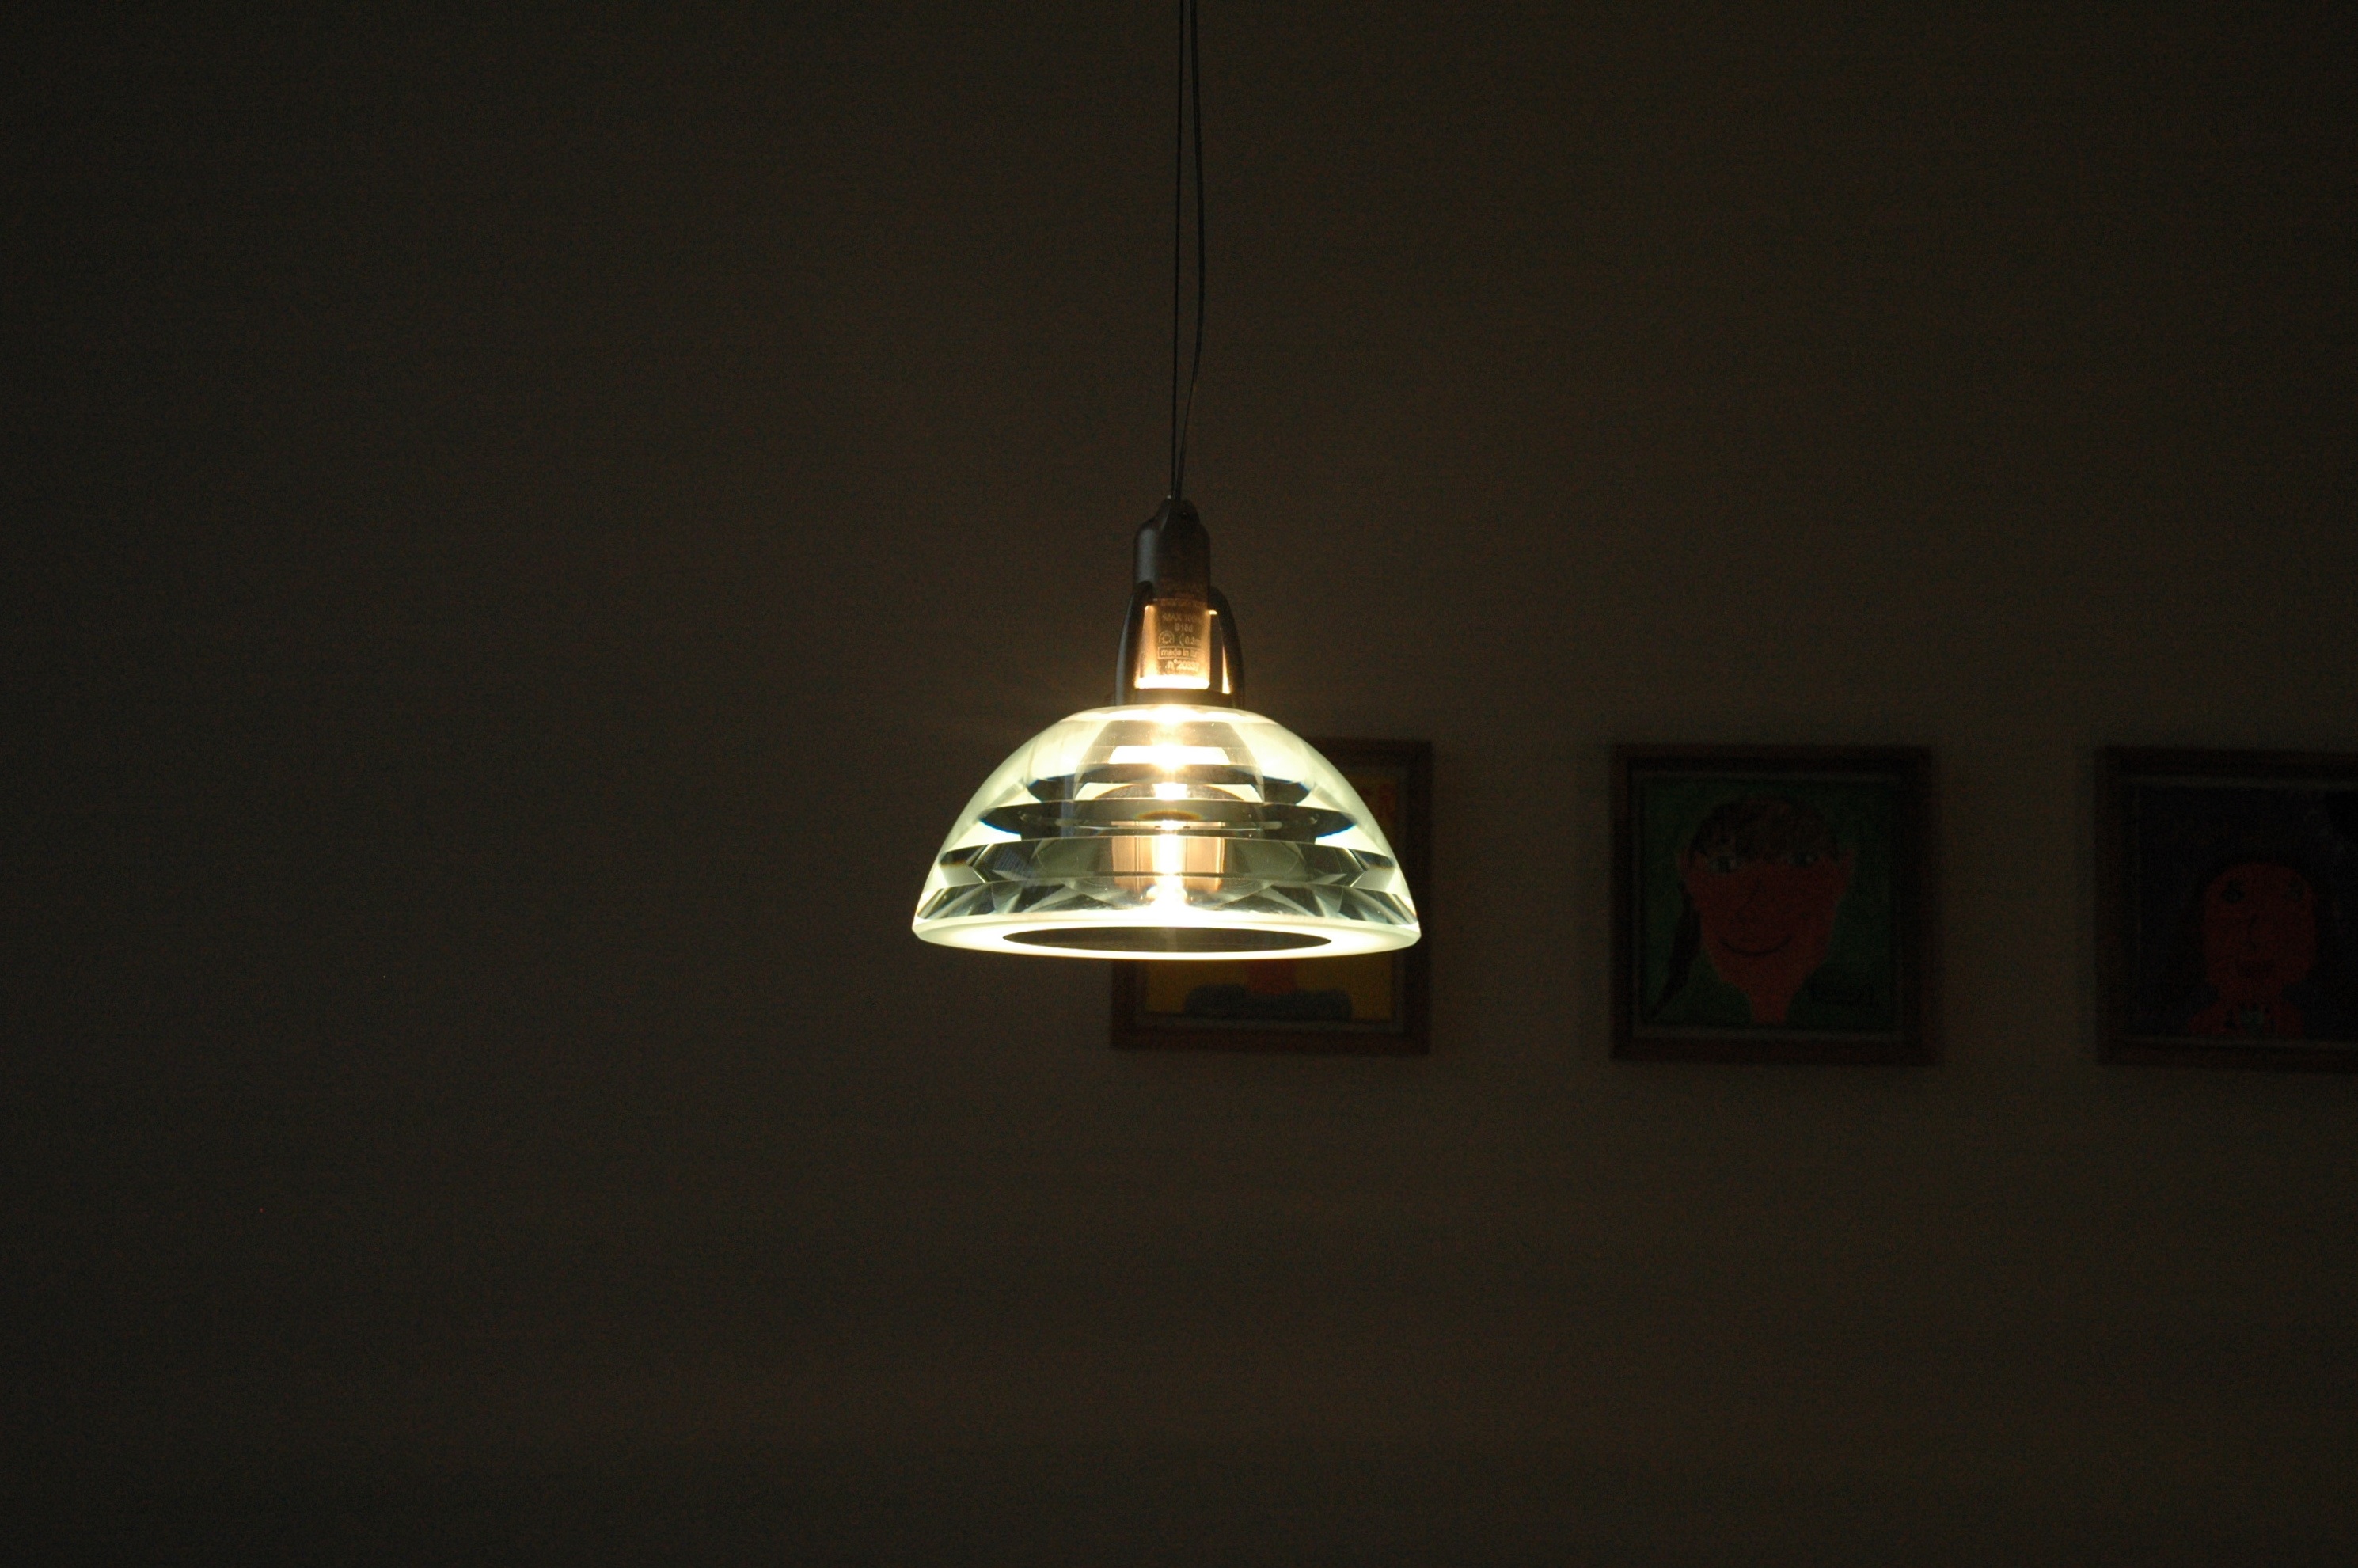
light, atmosphere, ceiling, decoration, romantic, darkness, lamp, lighting, light fixture, chandelier, lumina